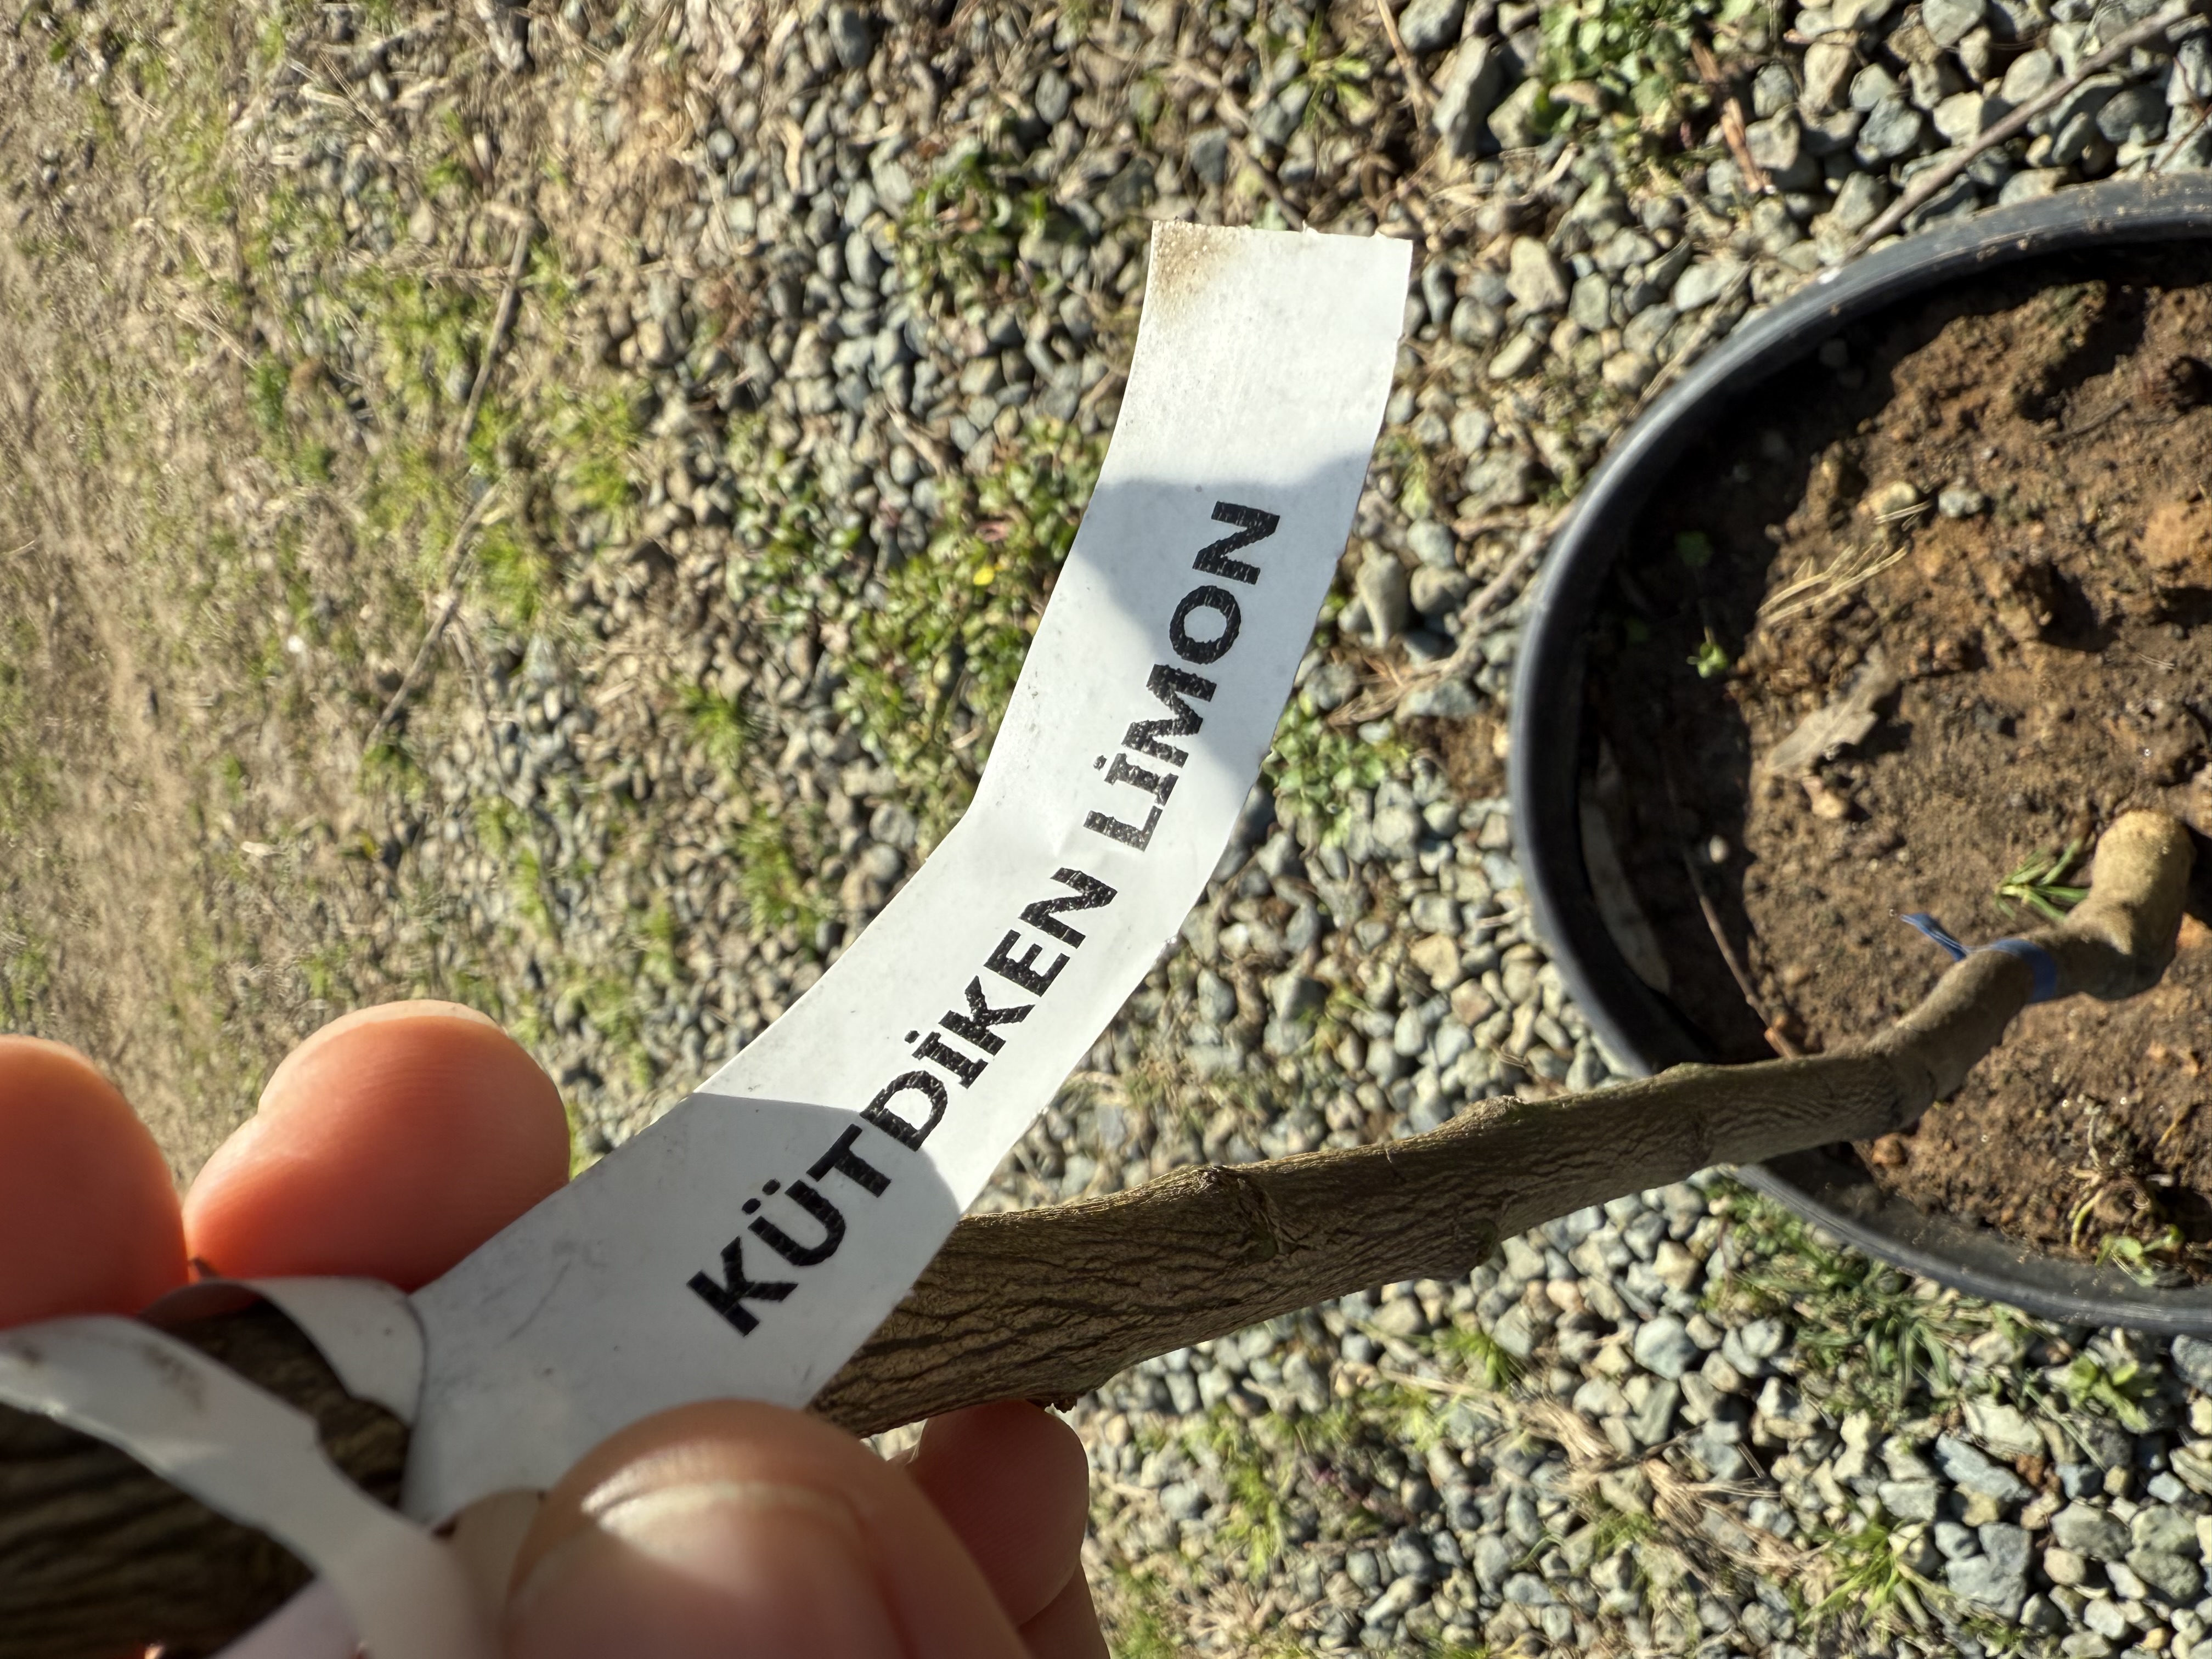
Variety: Lemon